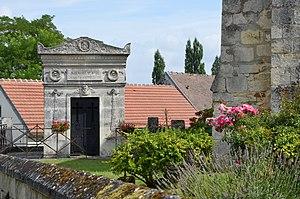
Mausolée du général Charpentier à Oigny en Valois, Aisne, Picardie, France
Le mausolée du Général Charpentier est un mausolée situé à Oigny-en-Valois, en France.